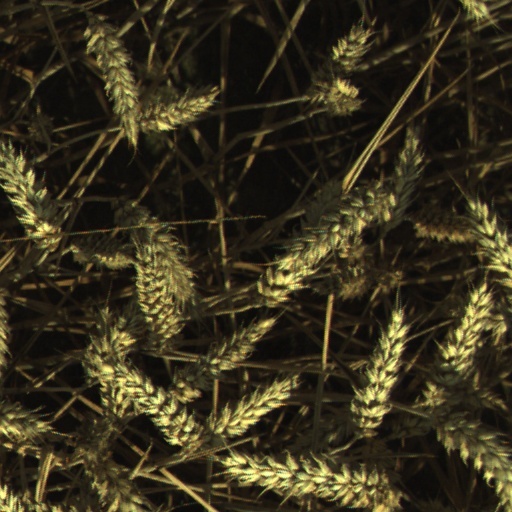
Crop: wheat